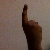
The image shows a hand gesture representing the number 1 in Indian Sign Language.